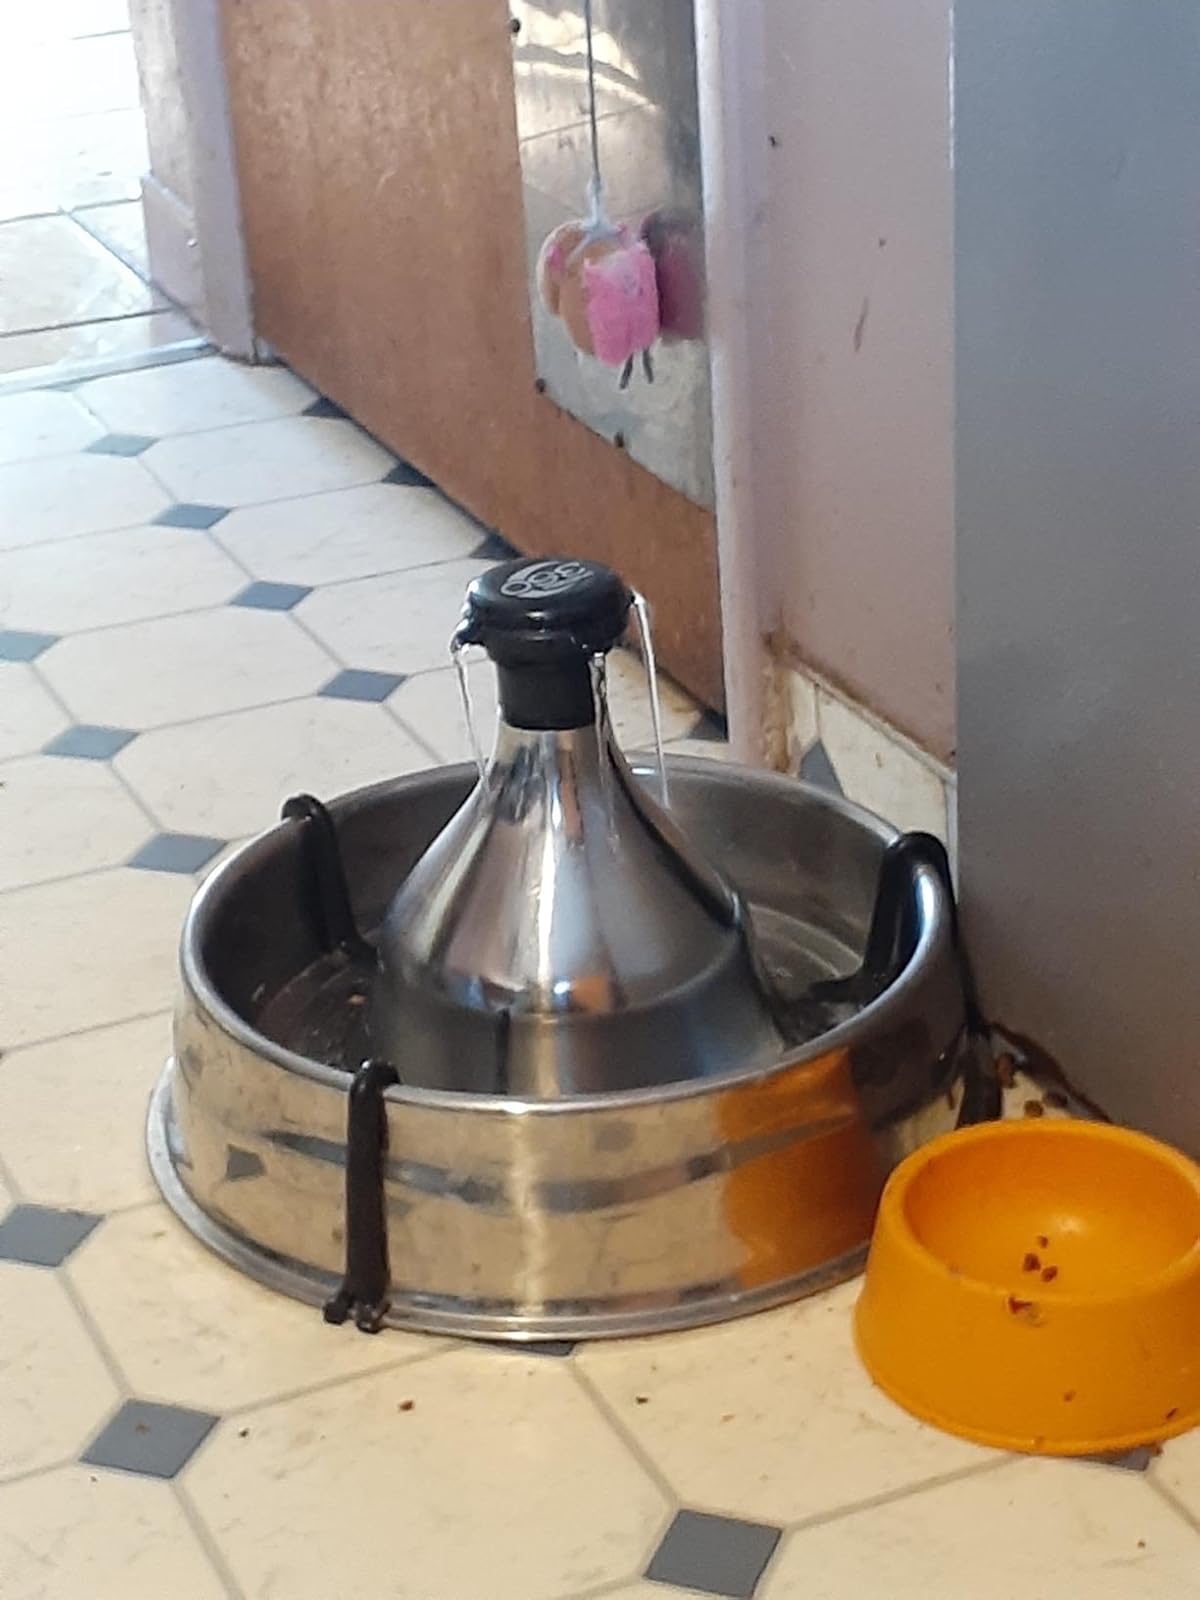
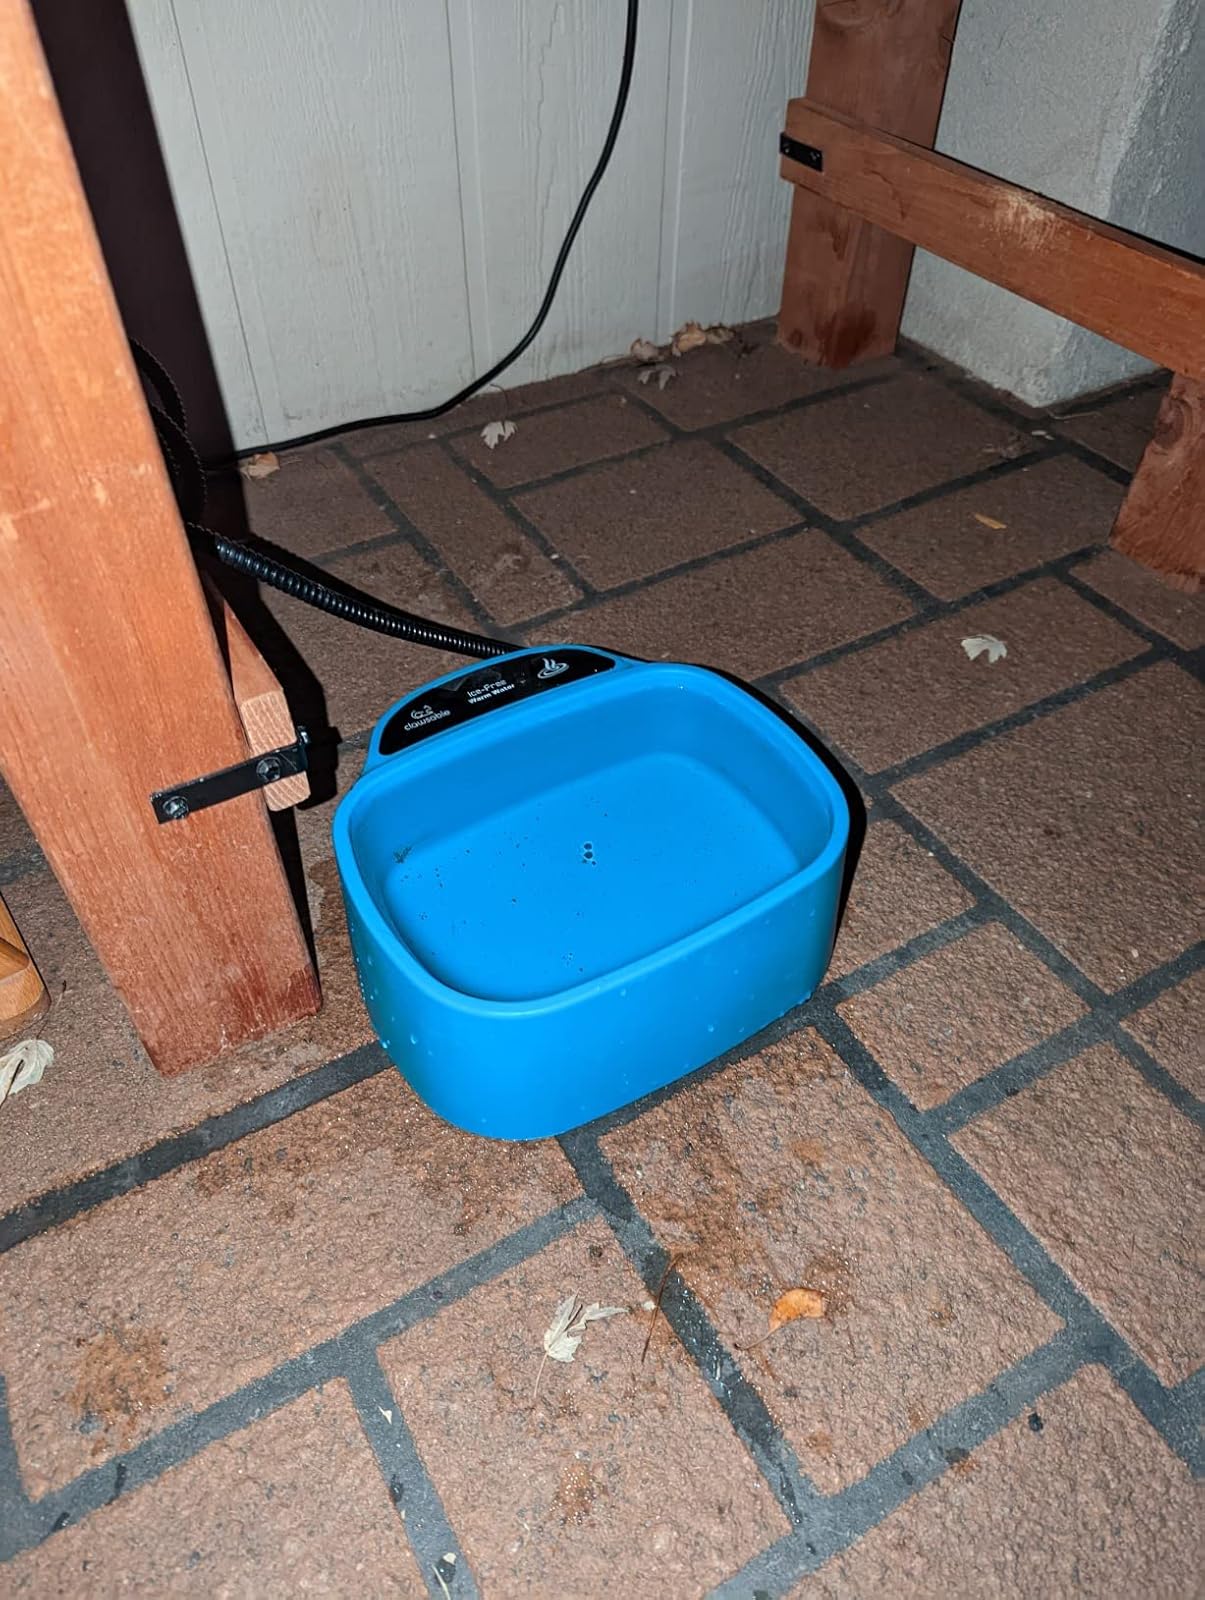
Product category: items_bowl
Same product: no